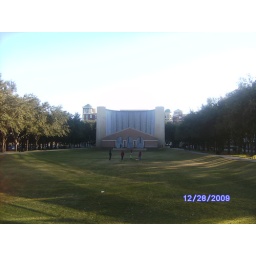
view of giant waterwall from about 100 yards away at base of williams tower in uptown